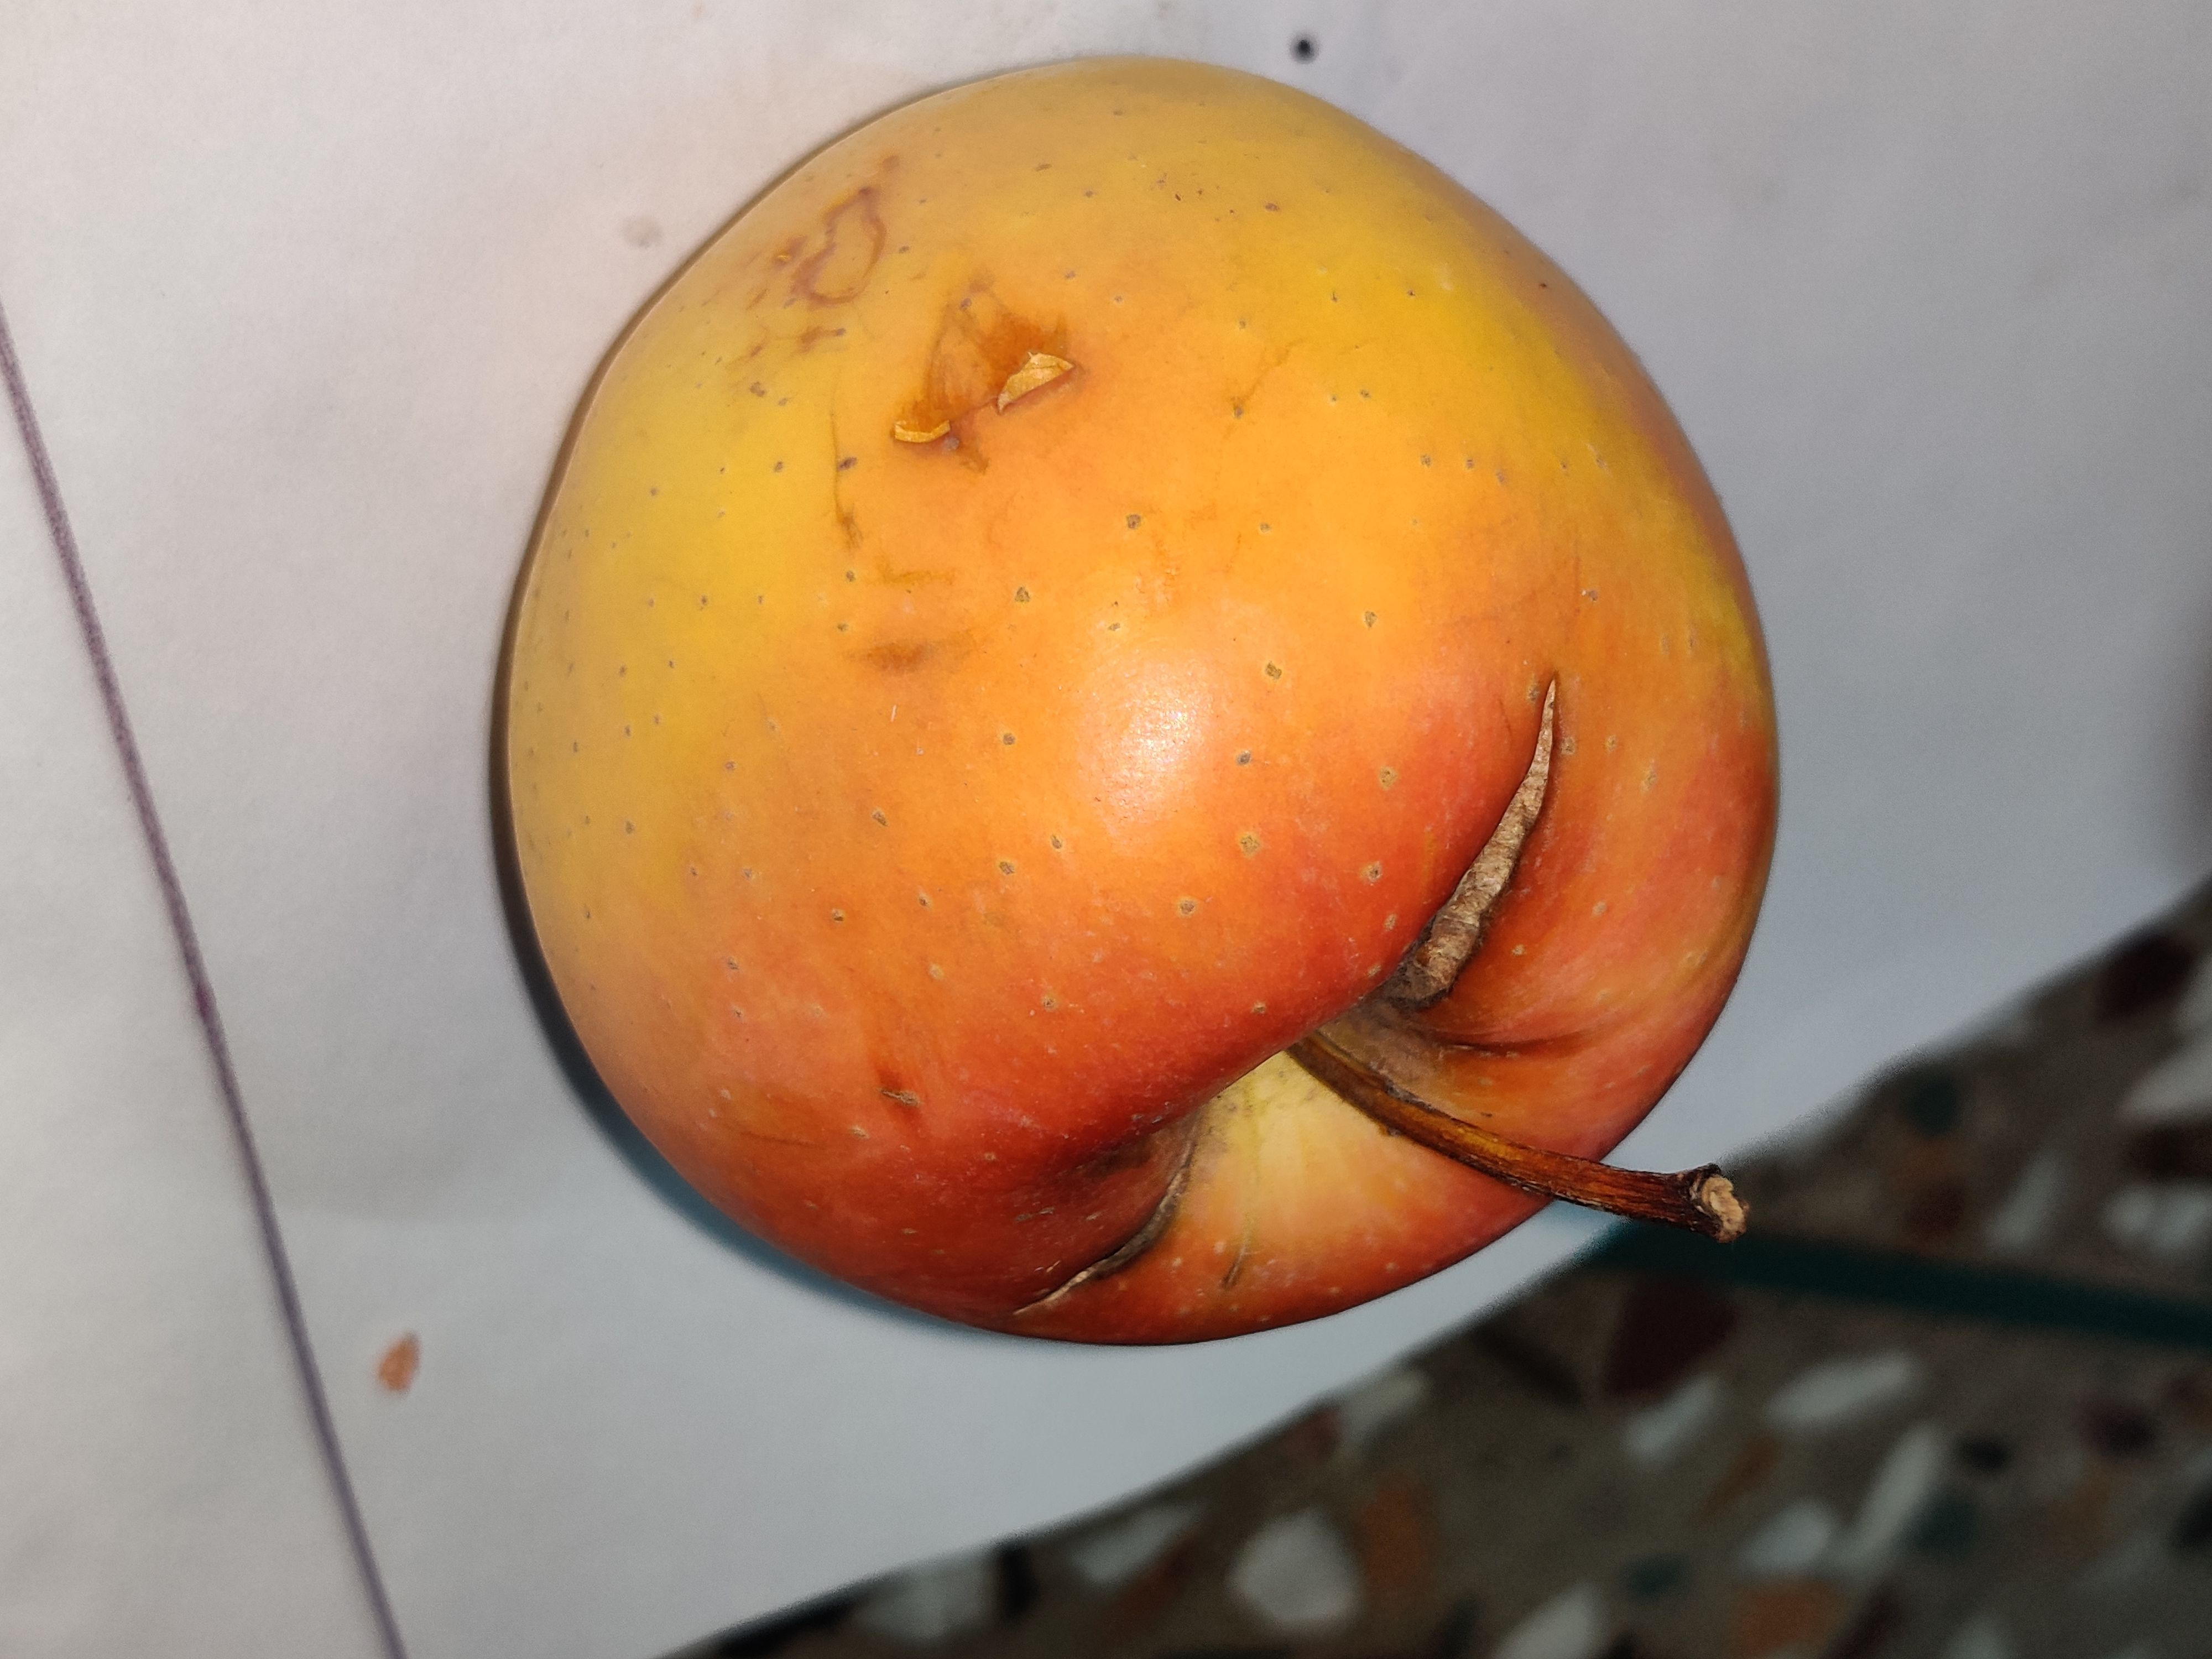
Fruit: apple
Grade: 2nd-grade